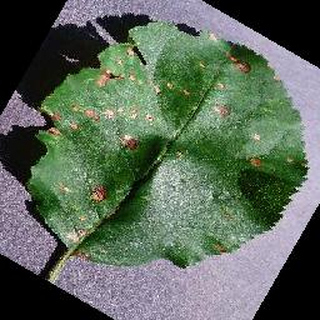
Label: apple_black_rot